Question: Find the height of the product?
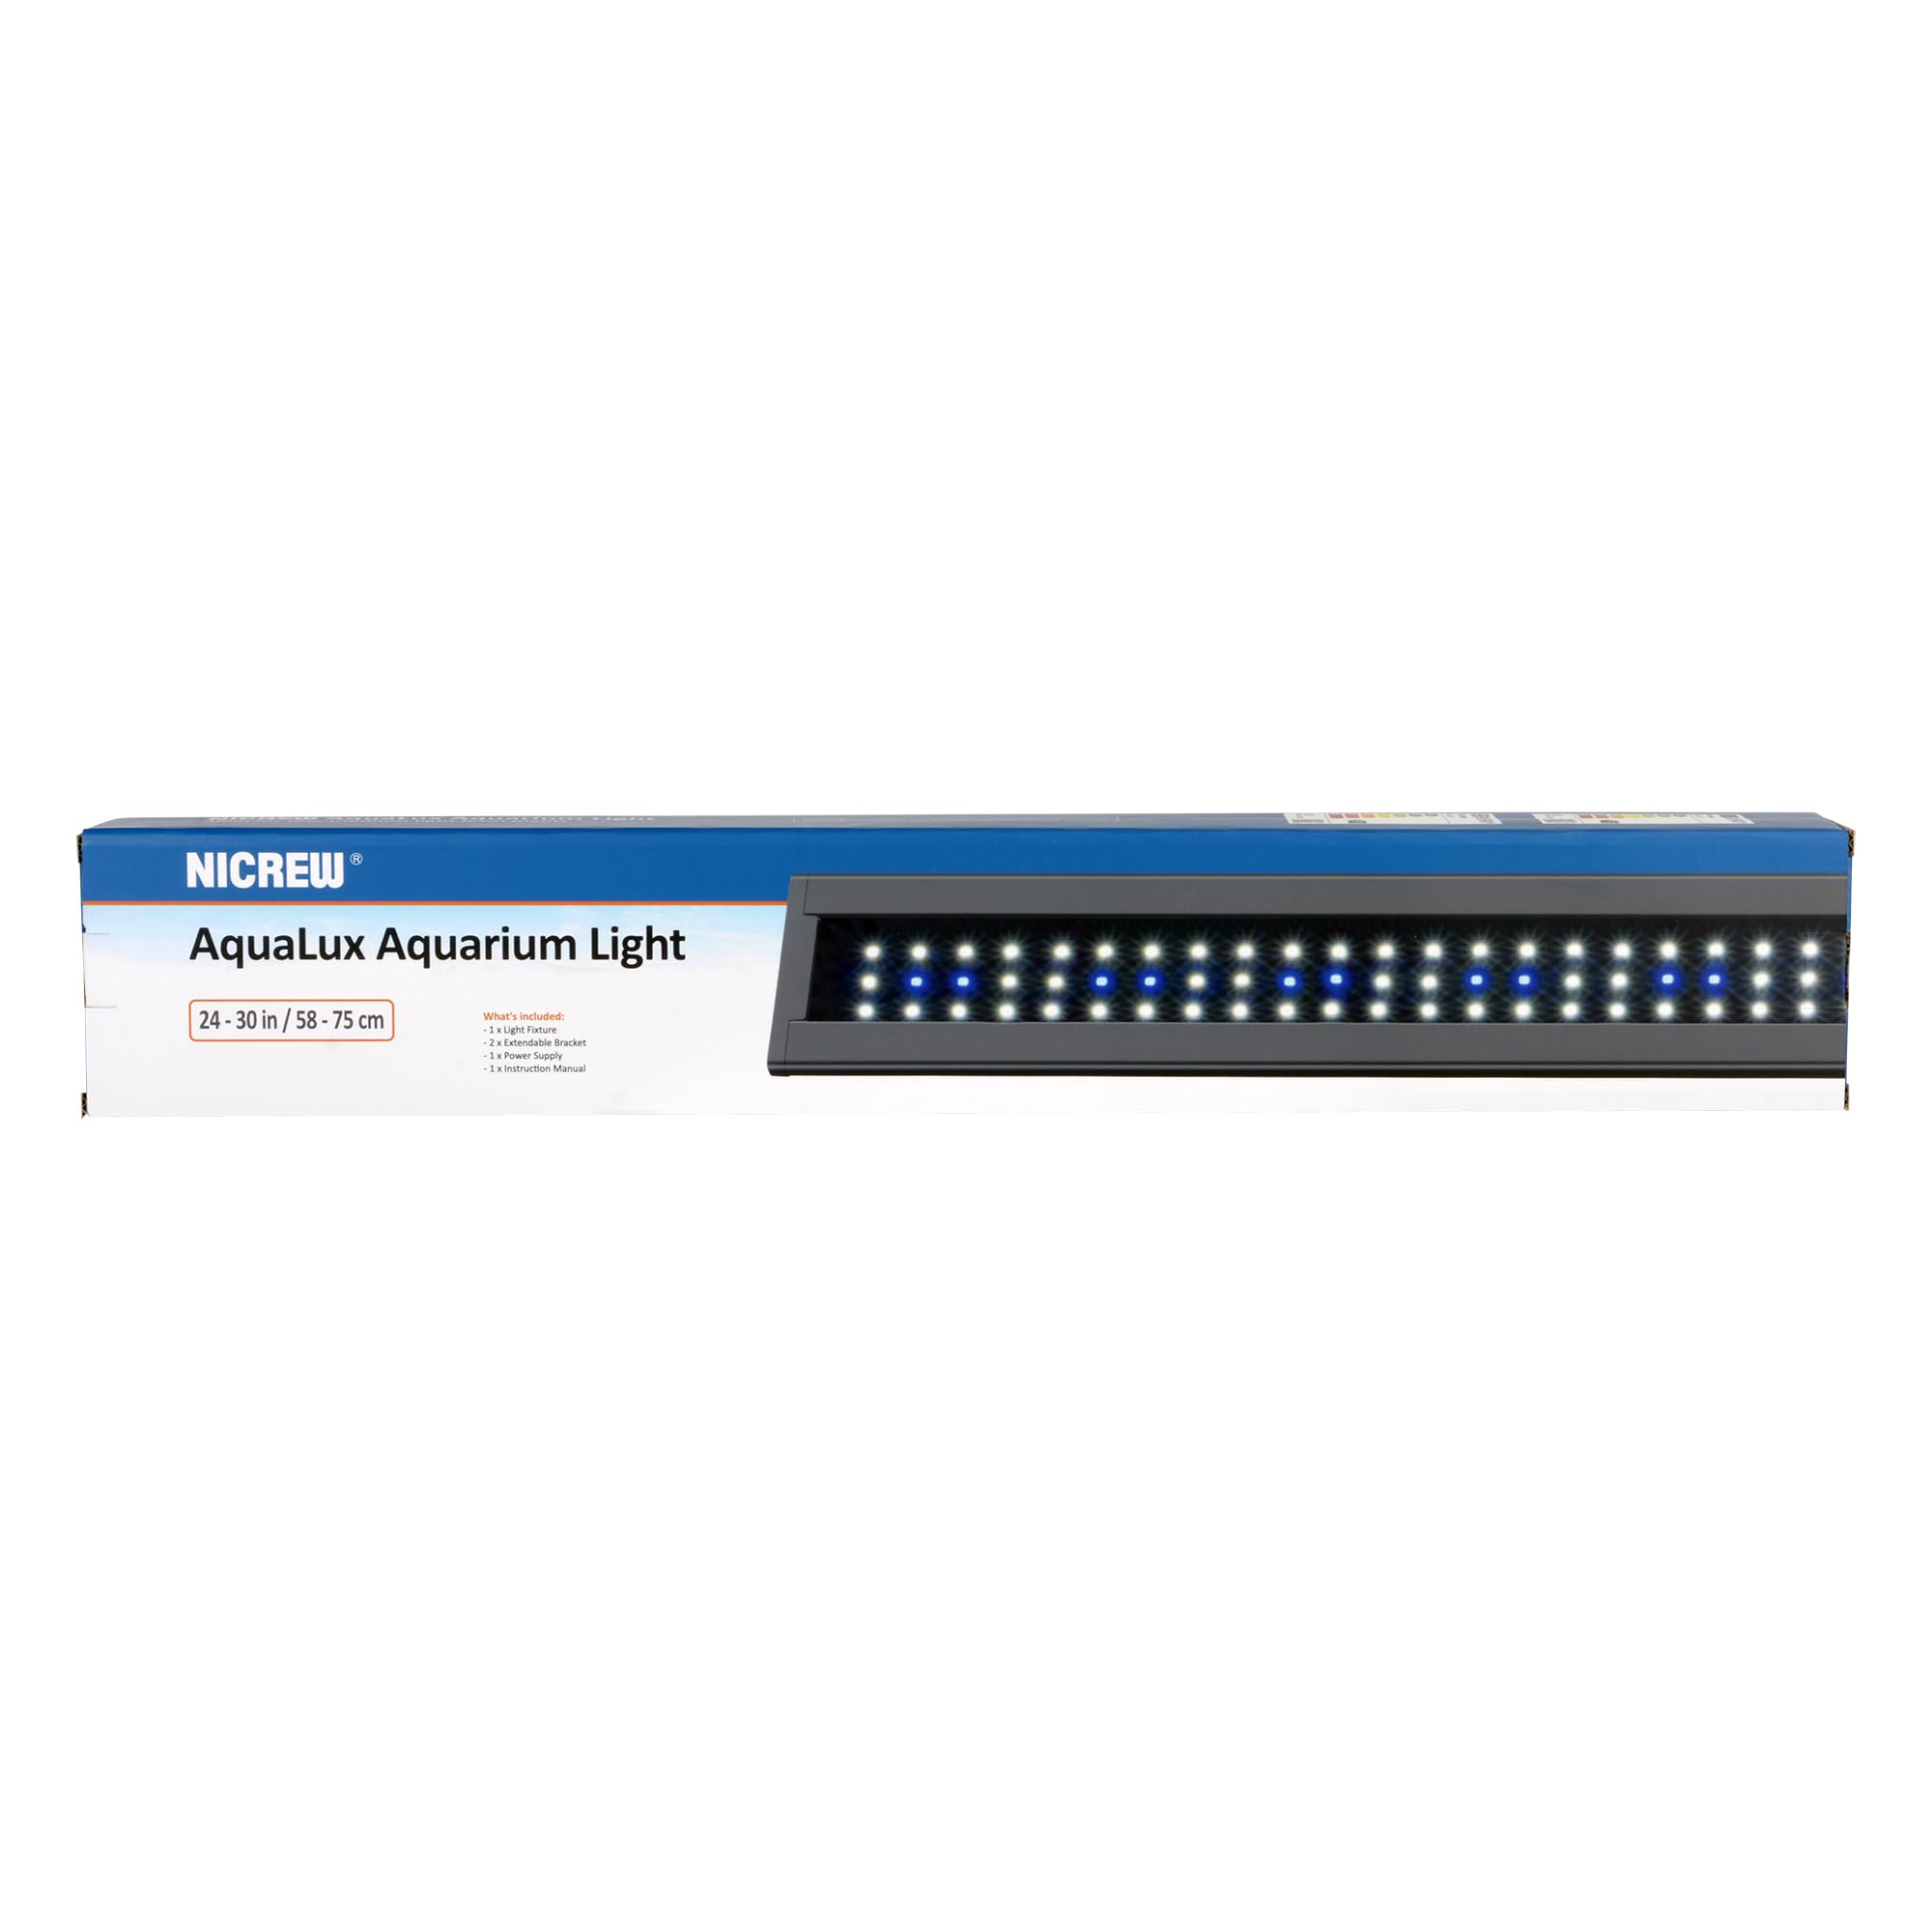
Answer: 24.0 centimetre